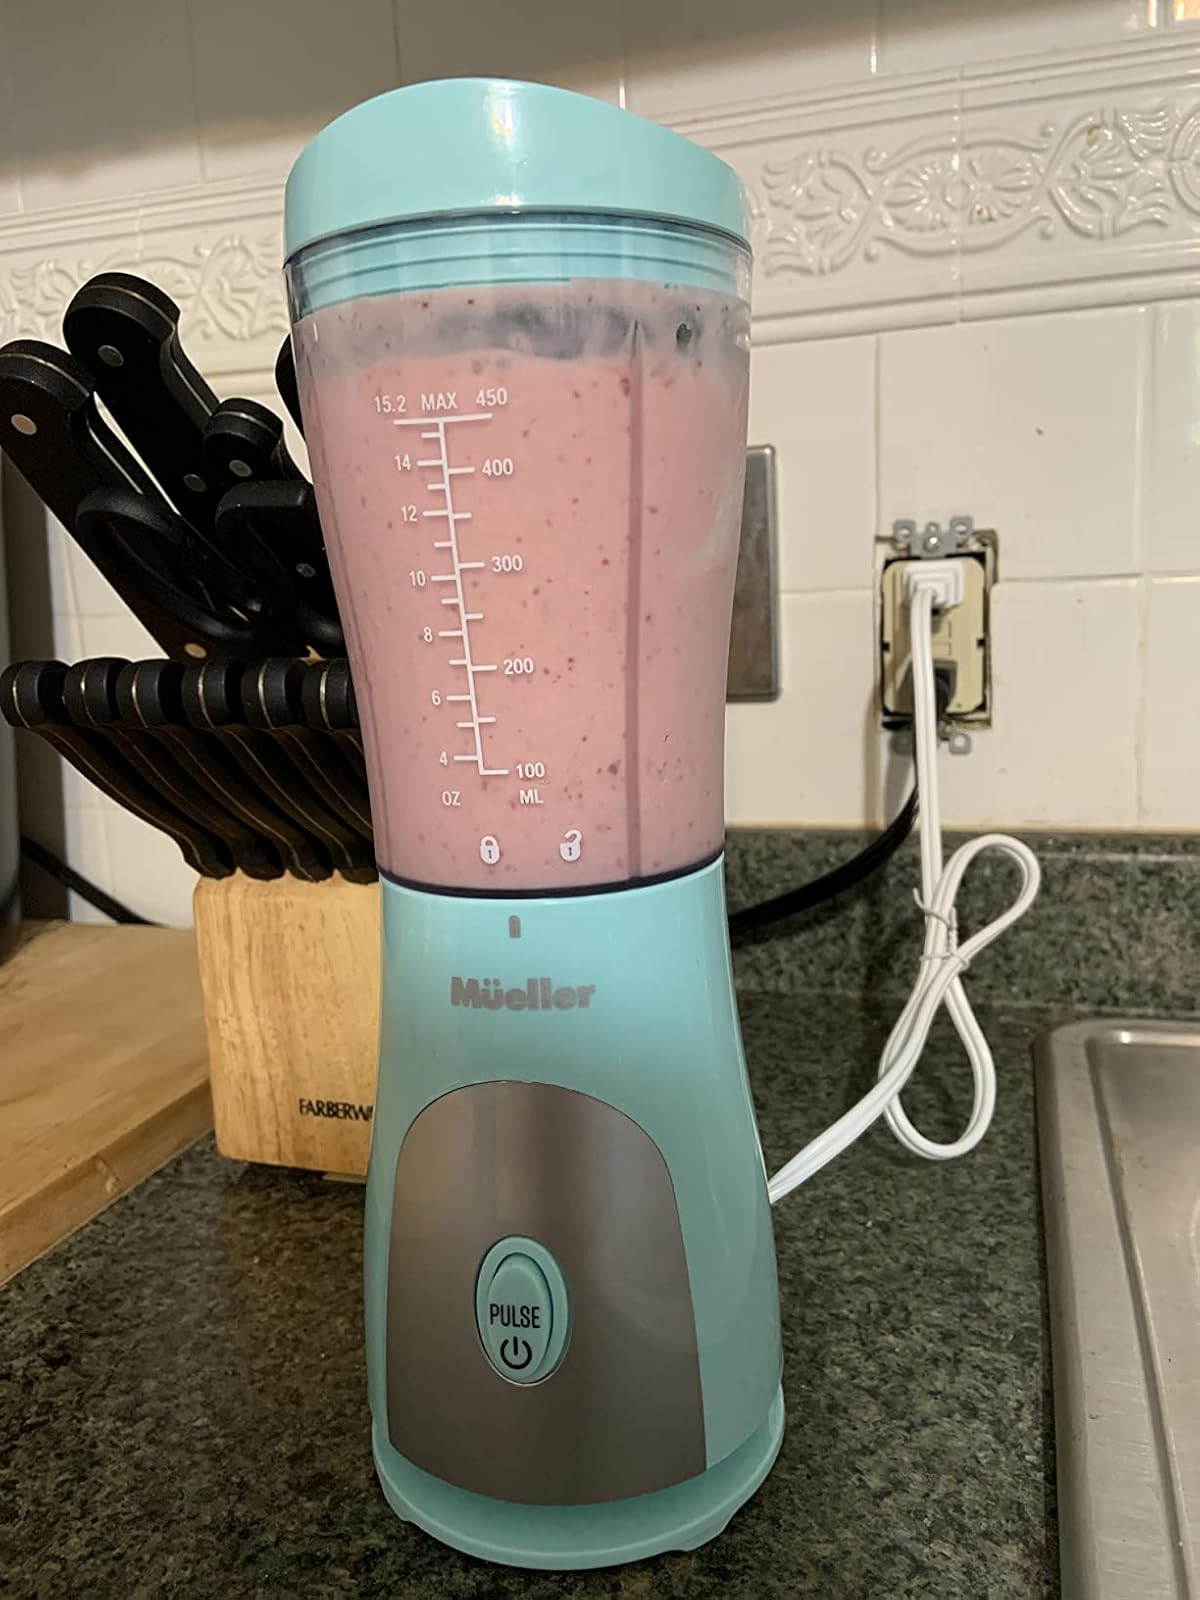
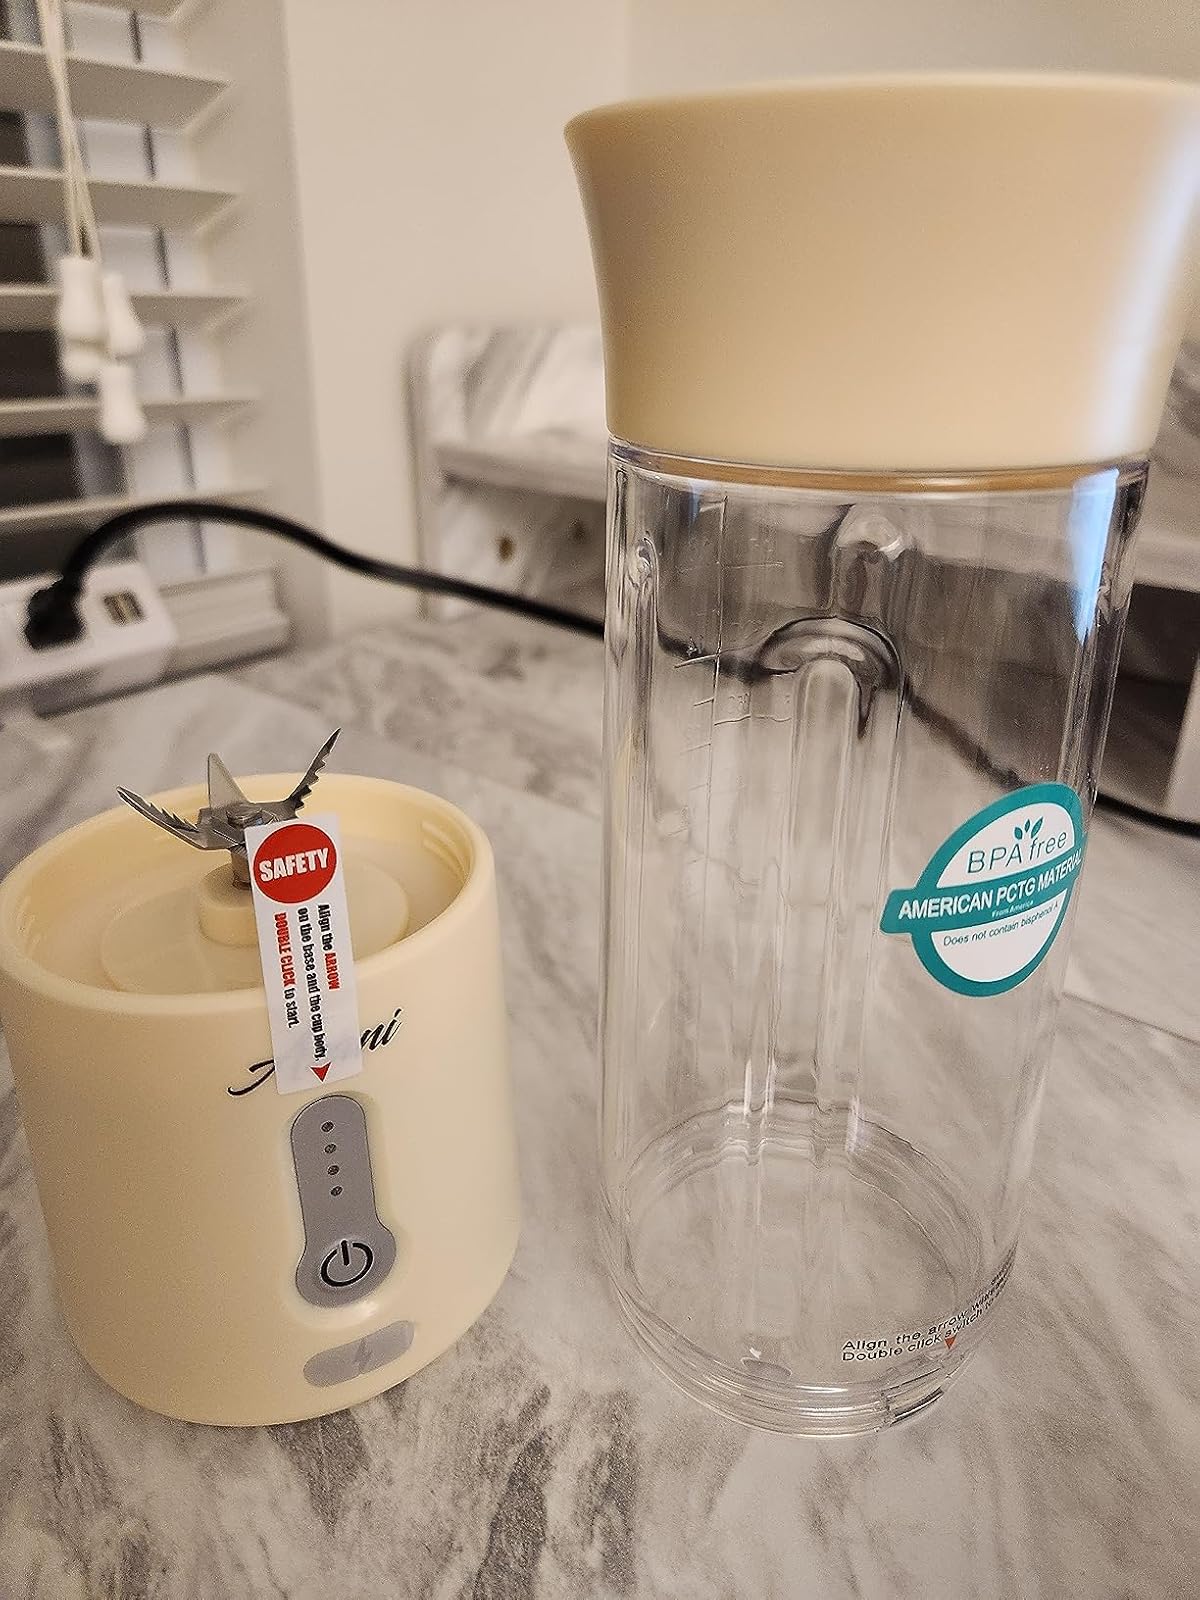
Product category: items_blender
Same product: no